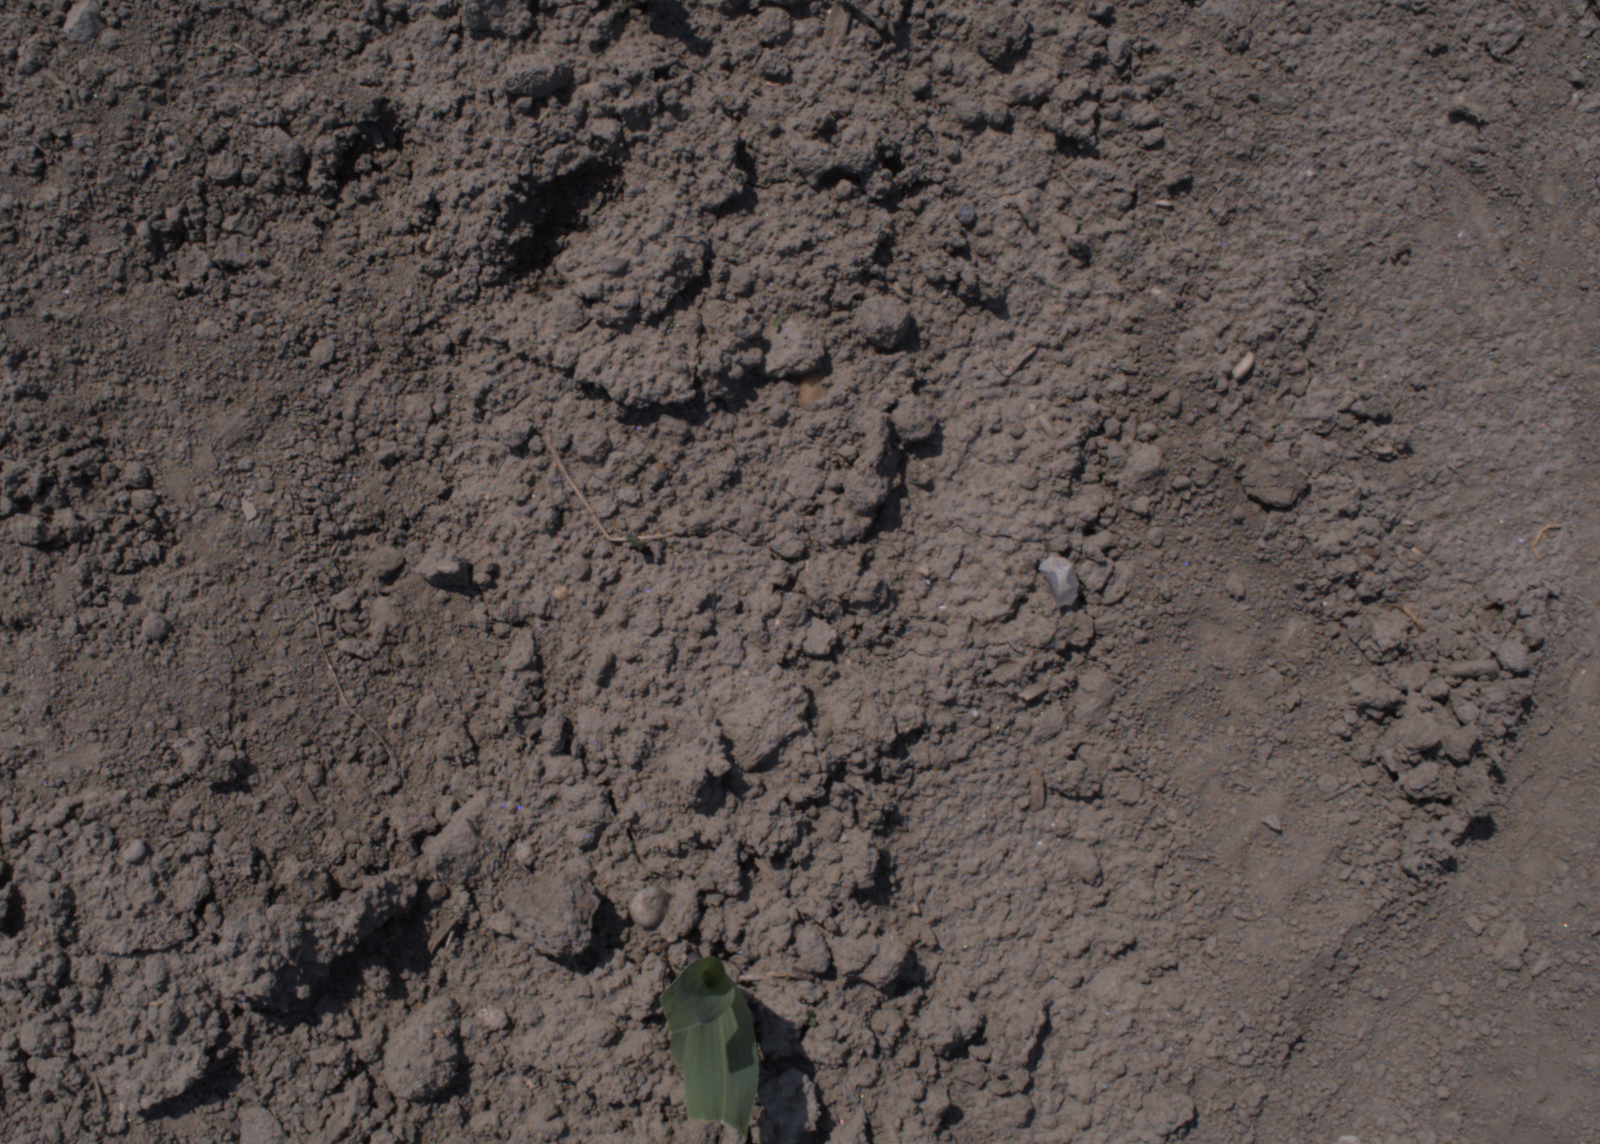
Capture date: 10.08.2020 12:31:19
Weather: sunny
Wind: light
Seeding date: 21.07.2020
Plant canopy height (mm): 930